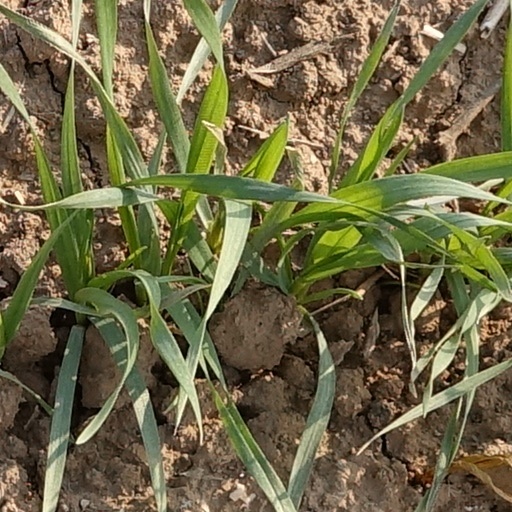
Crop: wheat